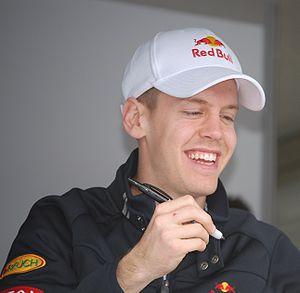
Le sport automobile est un sport populaire en Allemagne.